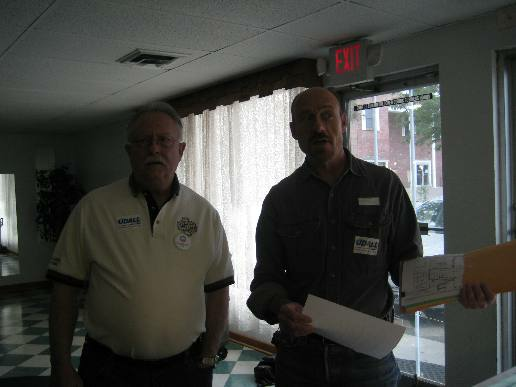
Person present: Yes